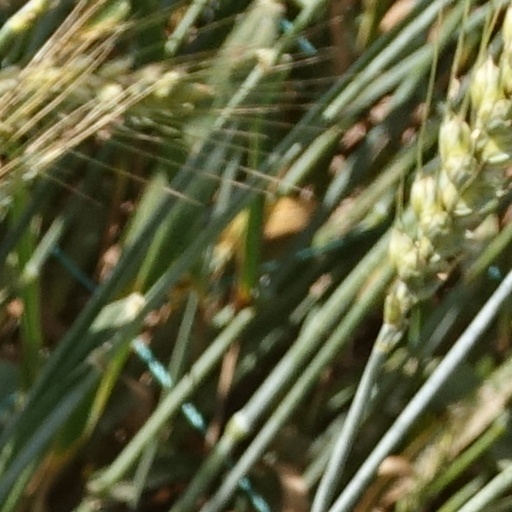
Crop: wheat